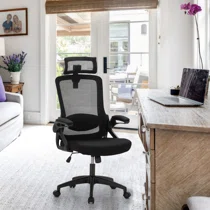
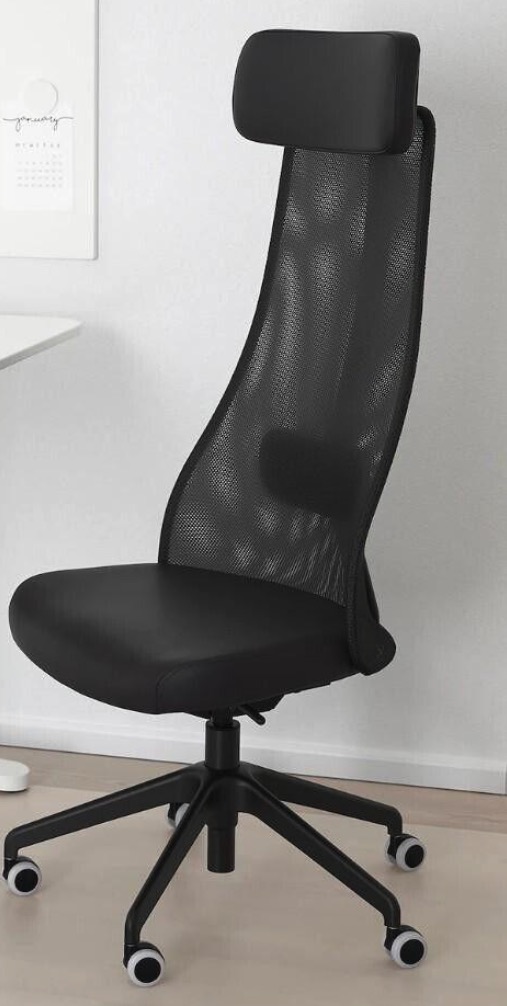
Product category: items_chair
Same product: no